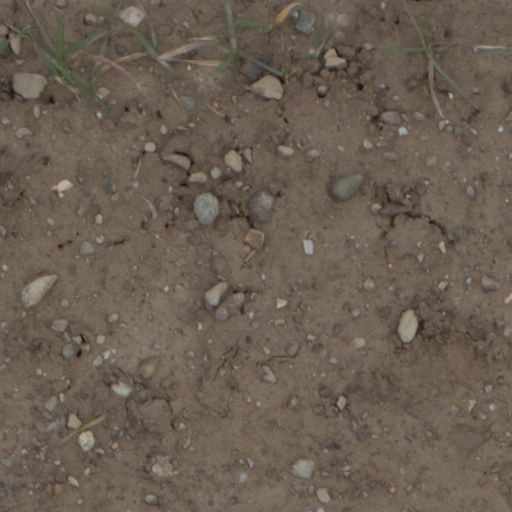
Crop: wheat